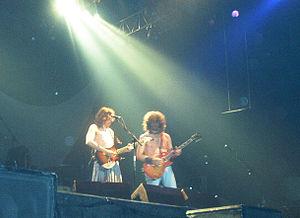
Extremoduro est un groupe de rock espagnol, originaire de Plasence. Le nom du groupe signifie littéralement « Extrême dur » ; il s'agit d'un jeu de mot avec leur région d'origine, l'Estrémadure, en espagnol Extremadura. Le groupe est formé en 1987 par Roberto Iniesta.